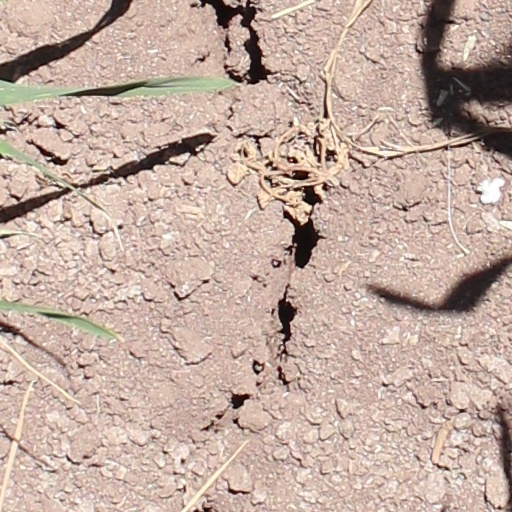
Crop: wheat